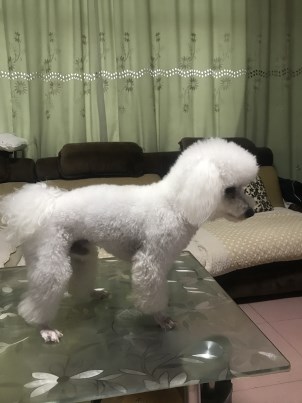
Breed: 3083-n000117-Bichon_Frise